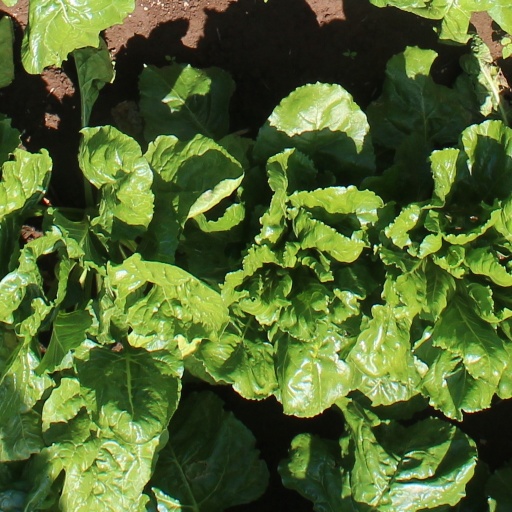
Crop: sugar beet